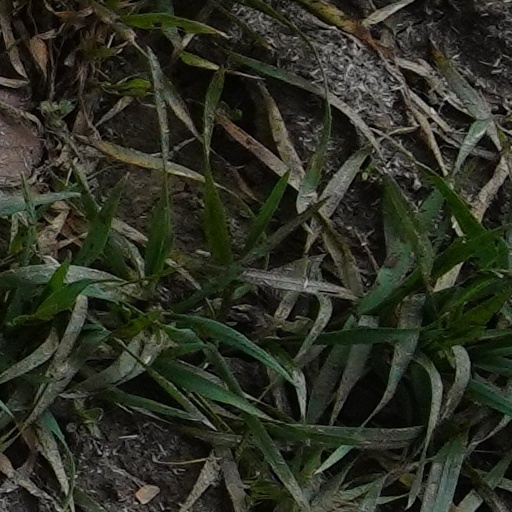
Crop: wheat